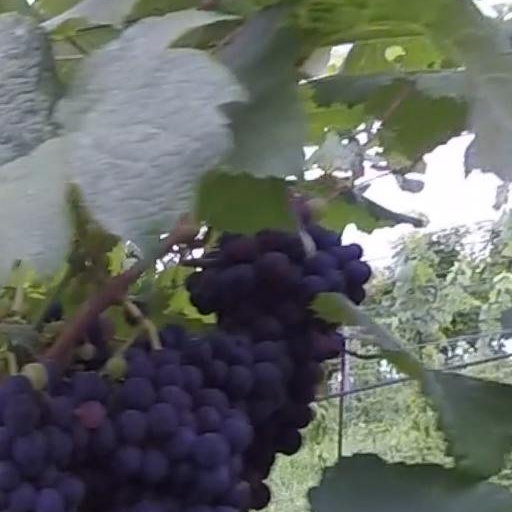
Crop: grape